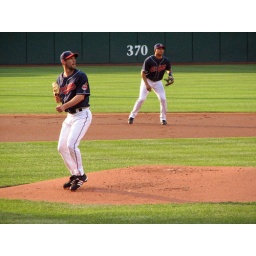
Cliff Lee watches a ball sail into the outfield during a game against the Oakland A's.